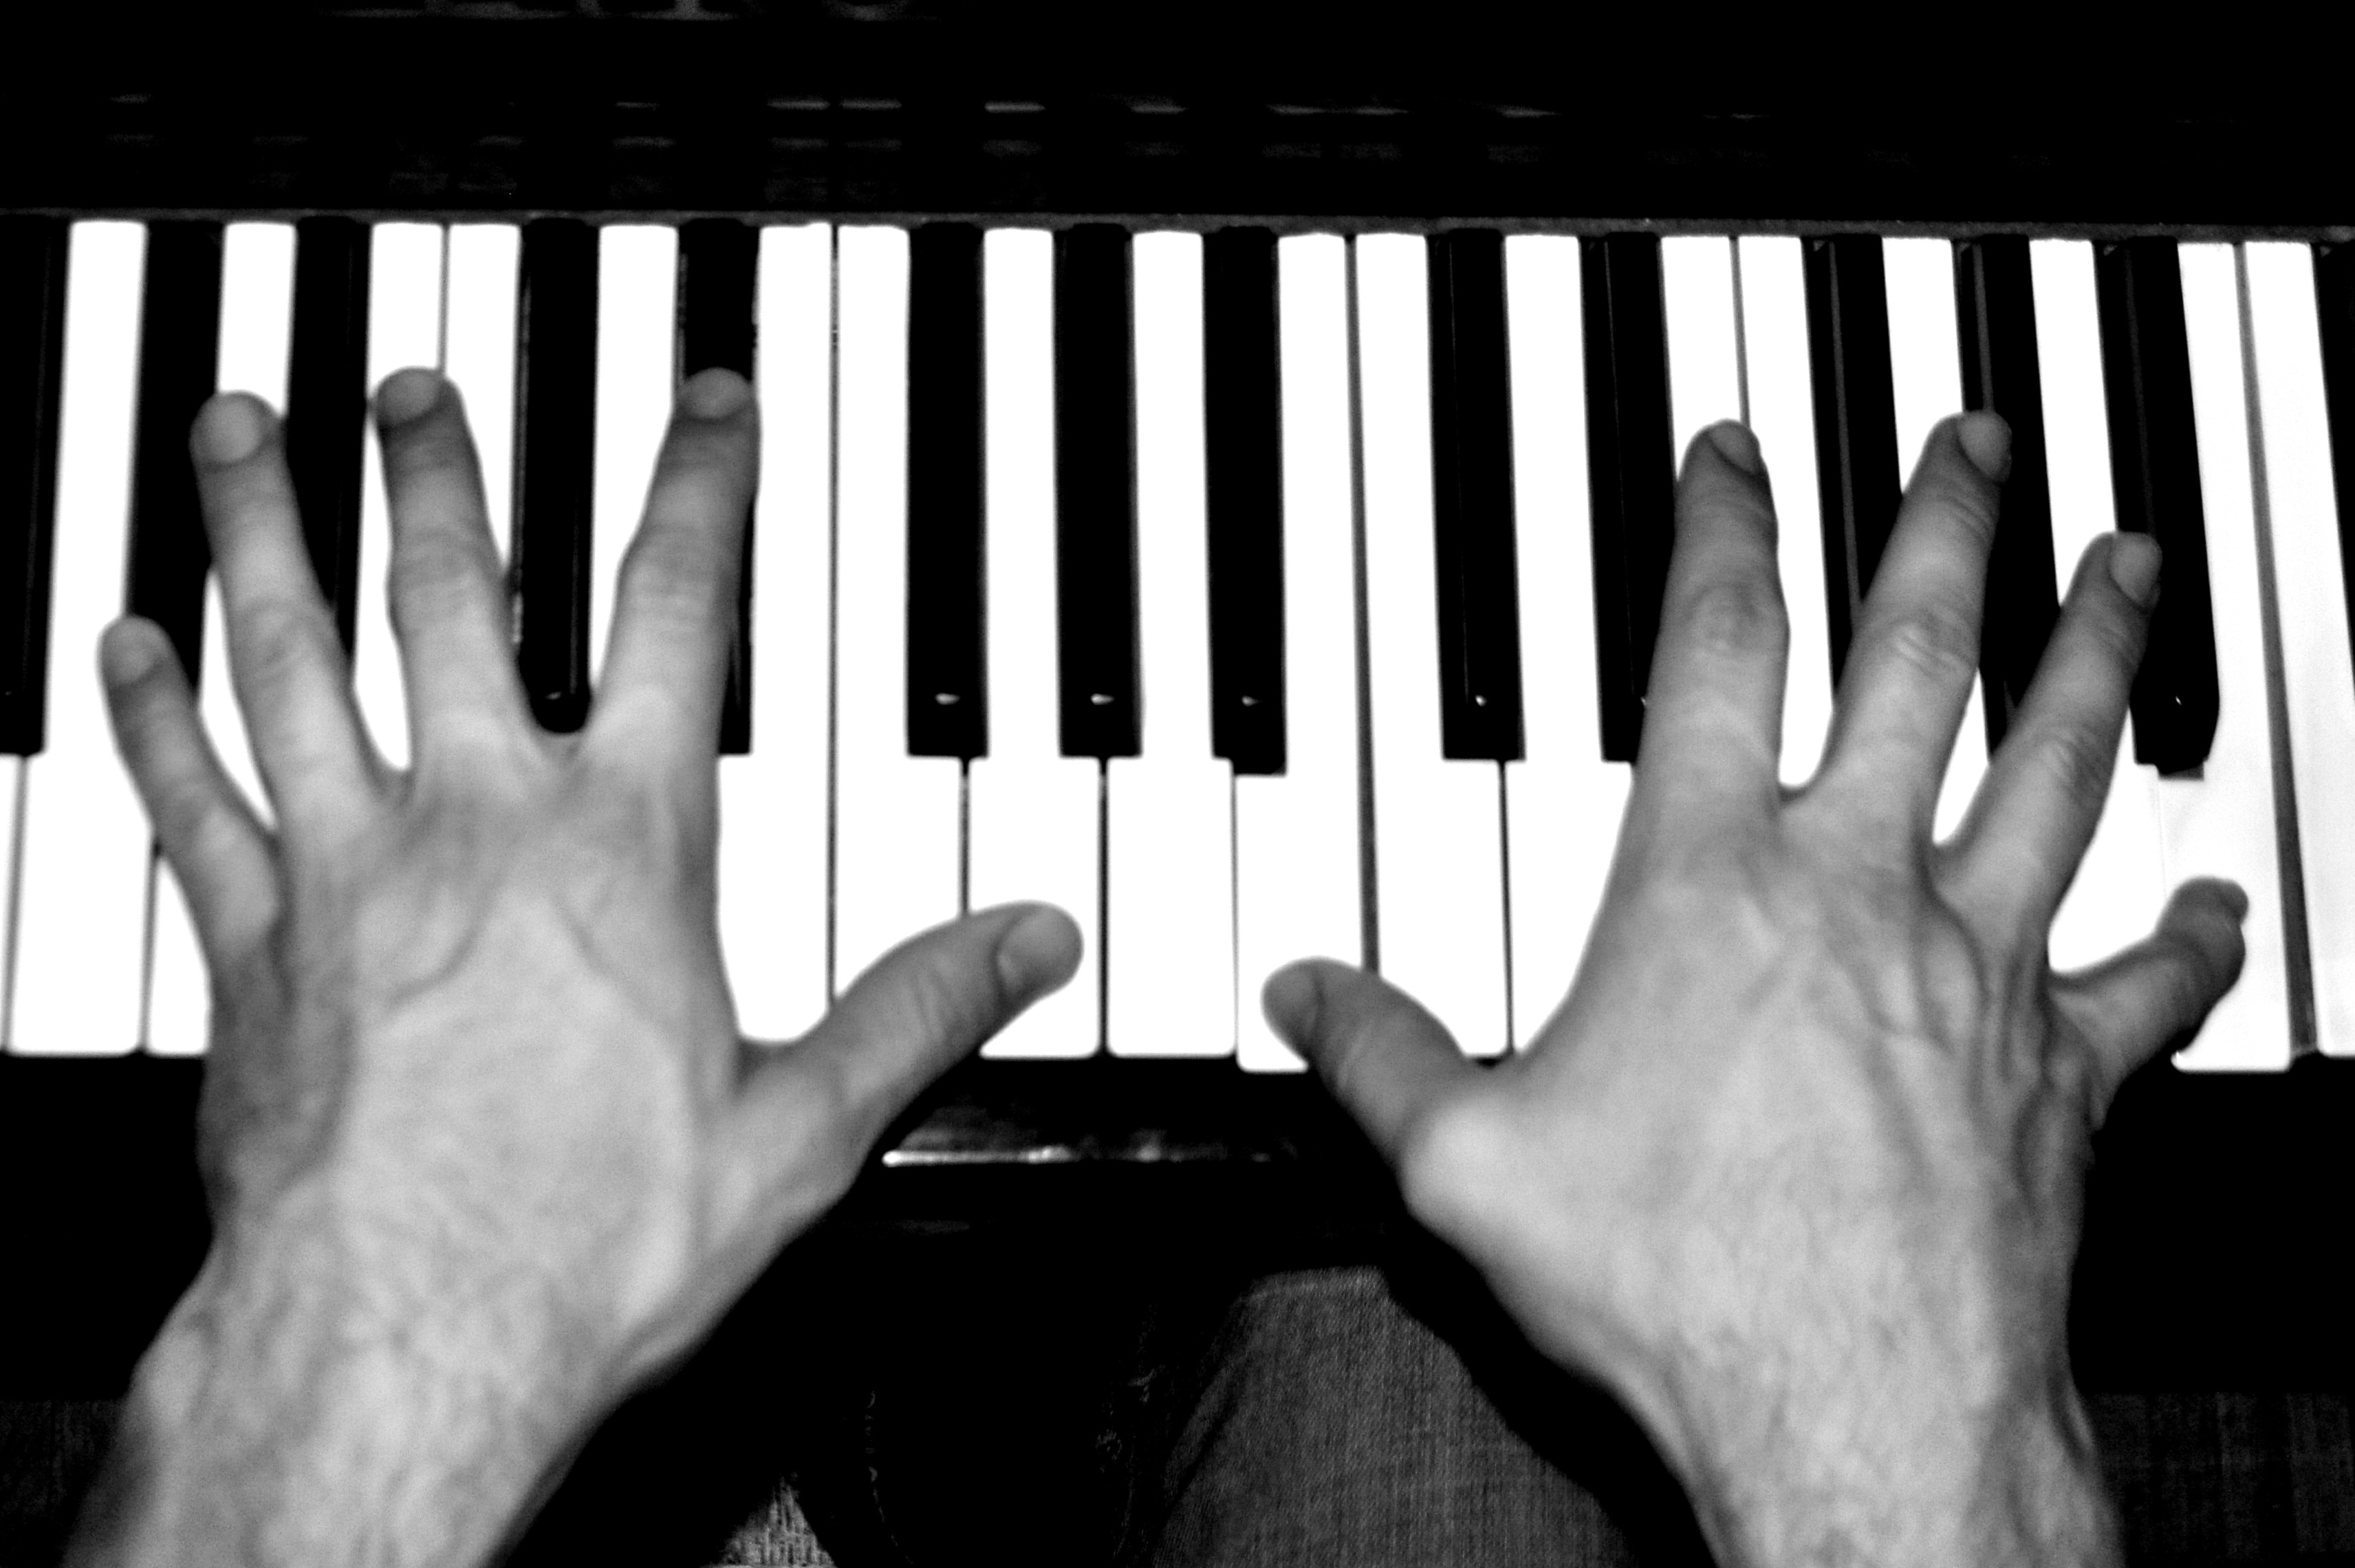
hand, music, black and white, keyboard, technology, piano, musician, monochrome, musical instrument, hands, instruments, pianist, monochrome photography, string instrument, electronic device, musical keyboard, jazz pianist